BBC Alba

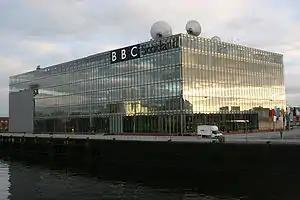
Pacific Quay in Glasgow, from where BBC Alba is transmitted.

BBC Alba is broadcast for up to seven hours a day in the United Kingdom on satellite platforms Sky and Freesat, cable provider Virgin Media and on digital terrestrial provider Freeview in Scotland only. BBC Alba simulcasts the BBC's Gaelic-language radio service BBC Radio nan Gàidheal as well during the day after midnight (1am on Saturday night), which in turn simulcasts BBC Radio Scotland overnight. Programmes are also available to watch on the Internet live through services including the BBC iPlayer and some programmes are available for 30 days (or more) after broadcast on this service and on catch-up services of some other services. Unlike BBC Three and BBC Four, BBC Alba is an evenings-only channel that does not start broadcasting until 7 pm and does not timeshare with other channels, except on Freeview, where Radio 1, Radio 2, Radio 3, Radio nan Gàidheal and World Service all go off air in Scotland on Freeview whenever BBC Alba is broadcasting. On 8 September 2022, BBC Alba had to pause programming at around 6:30pm due to the death of Queen Elizabeth II. Normal programming resumed the following day at 7pm.